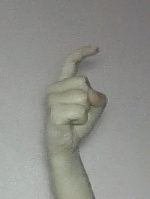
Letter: ra